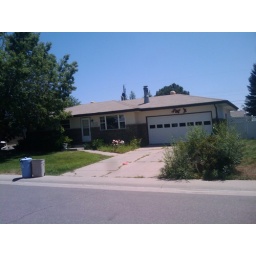
Needs a good clean up. Small in ground water fountain under living room window.